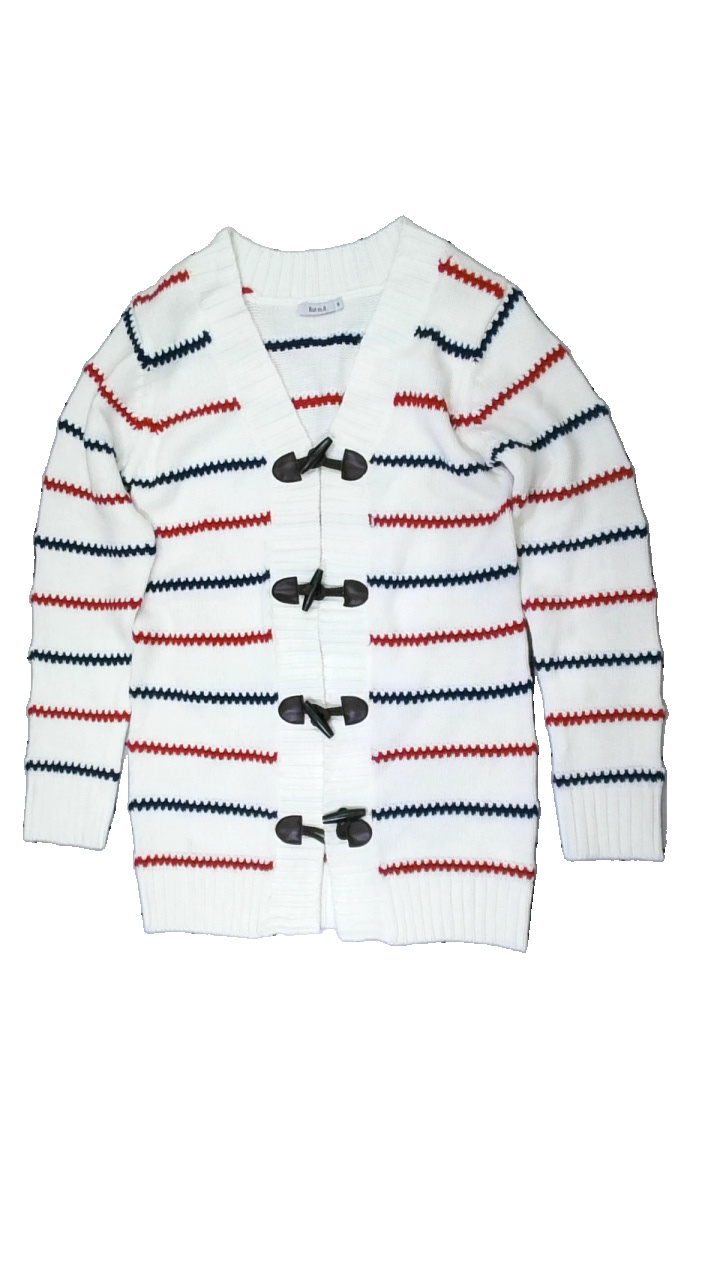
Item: Sweater (Ladies)
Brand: Rut M.fl.
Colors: White, Blue, Red
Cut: Regular
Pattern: Striped
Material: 80% cott 50% poly
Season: All
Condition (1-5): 3
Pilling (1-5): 5
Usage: Reuse
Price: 50-100